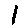
Label: 1